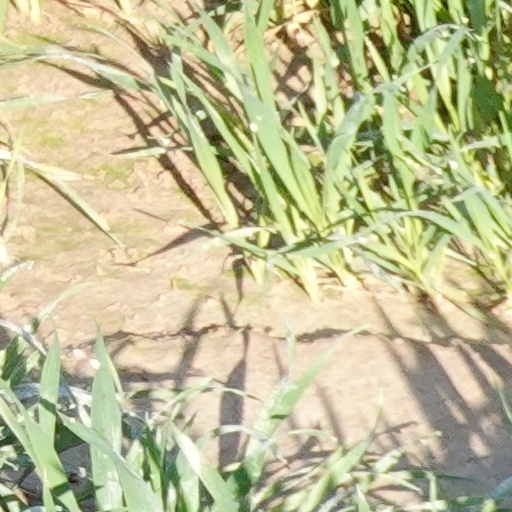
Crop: wheat